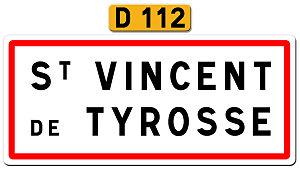
Panneau d'entrée d'agglomération
Les panneaux d’entrée et de sortie d’agglomération sont les deux panneaux de signalisation routière français placés le long des voies pour signaler aux conducteurs qu’ils pénètrent ou qu’ils quittent une agglomération. Ils constituent le type EB : EB10 pour le panneau d'entrée et EB20 pour le panneau de sortie.